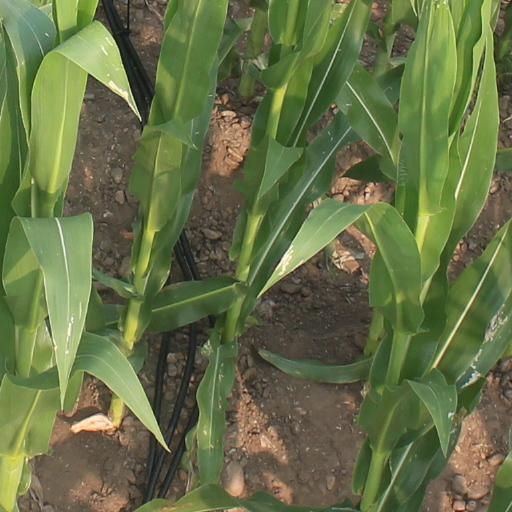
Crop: maize; corn